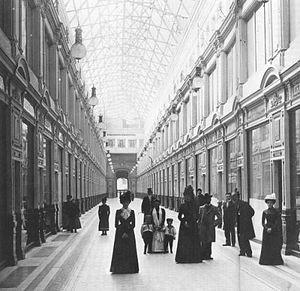
Le Passage est une galerie marchande située au centre de Saint-Pétersbourg. Elle donne sur la perspective Nevski.